Kristen May

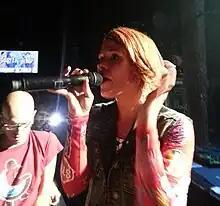

Kristen May (born September 28, 1982) is an American singer, best known as the former lead singer of the rock bands Vedera and Flyleaf. After Vedera disbanded in 2011, May replaced Lacey Sturm as the lead singer of Flyleaf. May released her solo album "Conversations" in 2015, before leaving Flyleaf in 2016.